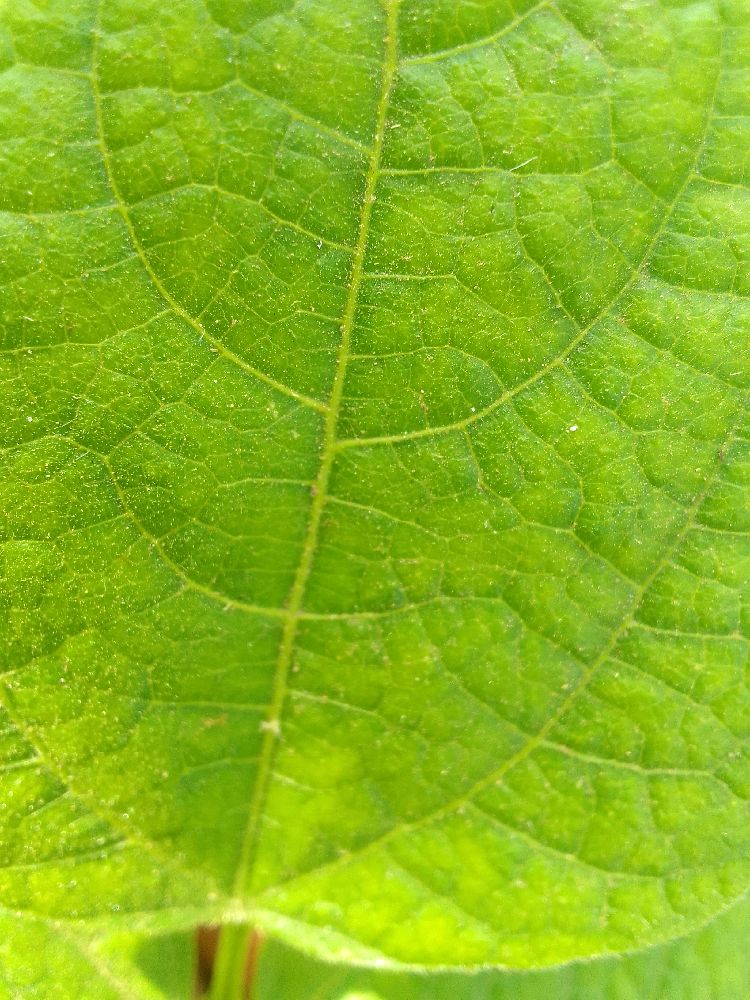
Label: healthy